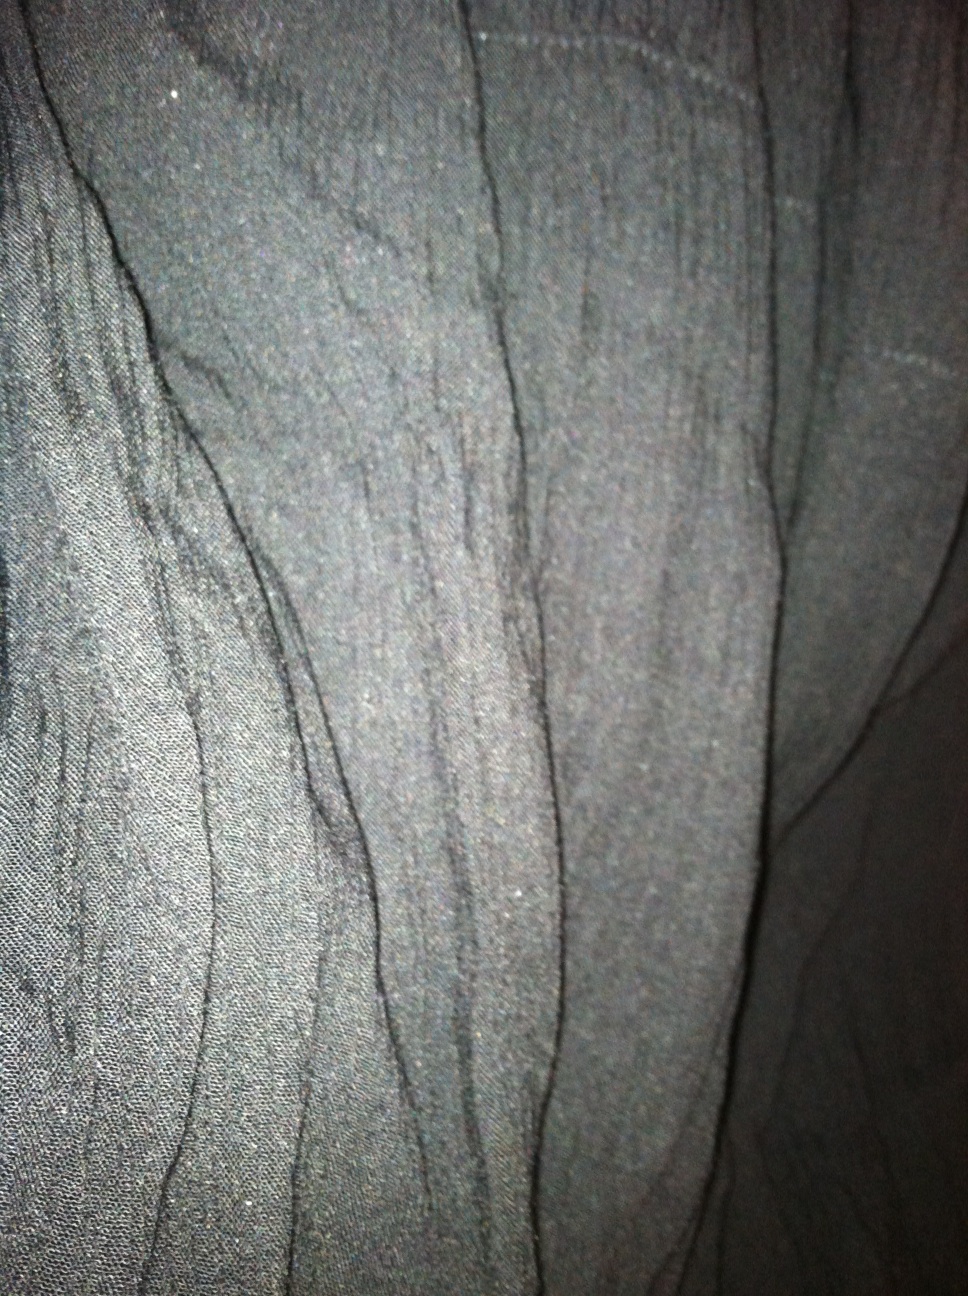Question: Hi, what color is this skirt please? Thank you.
Answer: grey